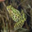
Label: frog